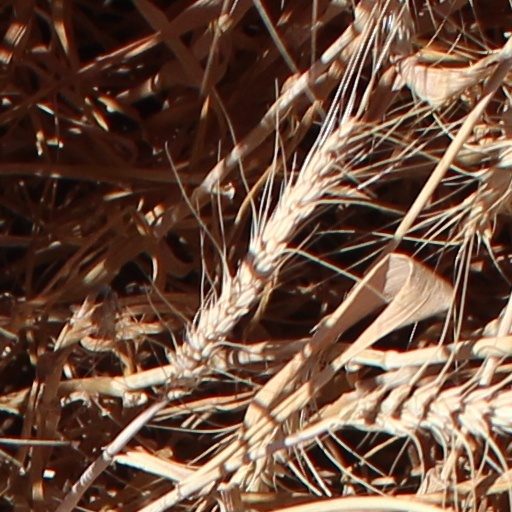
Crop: wheat